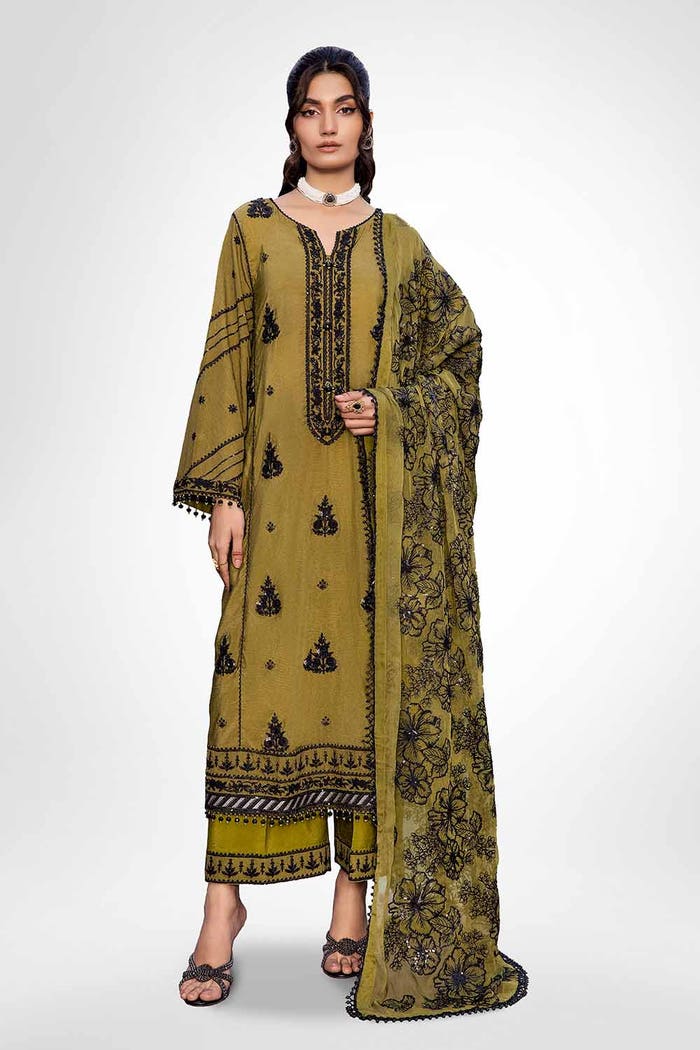
khaki black embroidered chiffon sal